Khewra Salt Mine

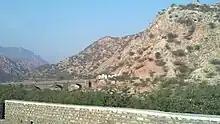
Entrance to the mine

The Khewra Salt Mine is also known as Mayo Salt Mine, in honour of Lord Mayo, who visited it as Viceroy of India. The salt reserves at Khewra were discovered when Alexander the Great crossed the Jhelum and Mianwali region during his Indian campaign. The mine was discovered, however, not by Alexander, nor by his allies, but by his army's horses, when they were found licking the stones. Ailing horses of his army also recovered after licking the rock salt stones. During the Mughal era the salt was traded in various markets, as far away as Central Asia. On the downfall of the Mughal empire, the mine was taken over by Sikhs. Hari Singh Nalwa, the Sikh Commander-in-Chief, shared the management of the Salt Range with Gulab Singh, the Raja of Jammu. The former controlled the Warcha mine, while the latter held Khewra. The salt quarried during Sikh rule was both eaten and used as a source of revenue.